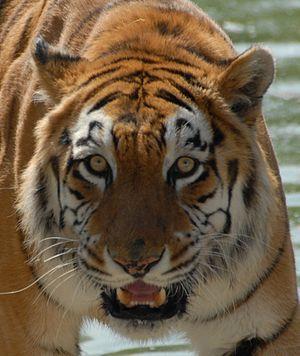
Le Zoo de Guadalajara est un parc zoologique mexicain situé dans le Jalisco à Guadalajara. Fondé en 1988, il abrite plus de 2000 animaux de 360 espèces.